Kafr al-Maa

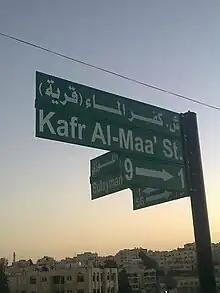
Kafr Al-Maa Road in Amman City

Kafr Al-Maa is located south of Der Abi Saeed, north of Kufr Rakeb.